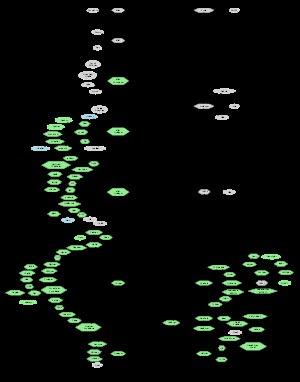
Quake est un jeu vidéo de tir à la première personne développé par id Software et publié en version shareware le 22 juin 1996 puis en version commerciale par GT Interactive le 22 juillet 1996.